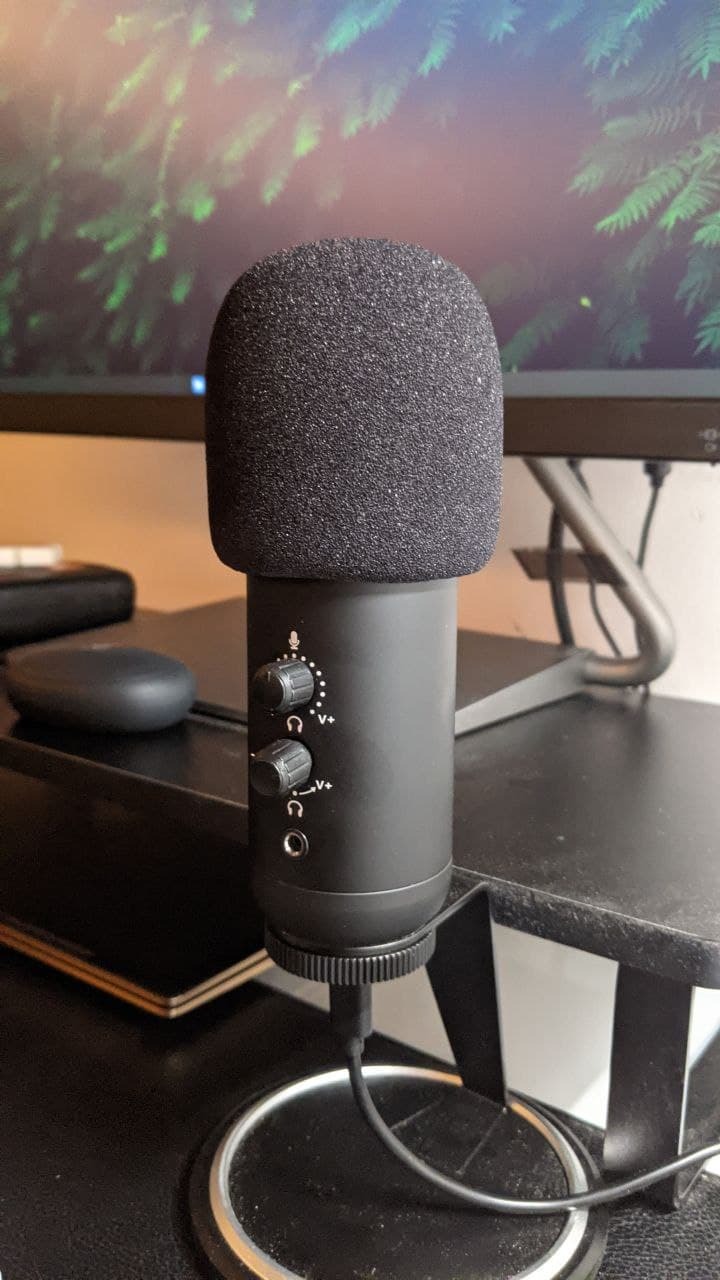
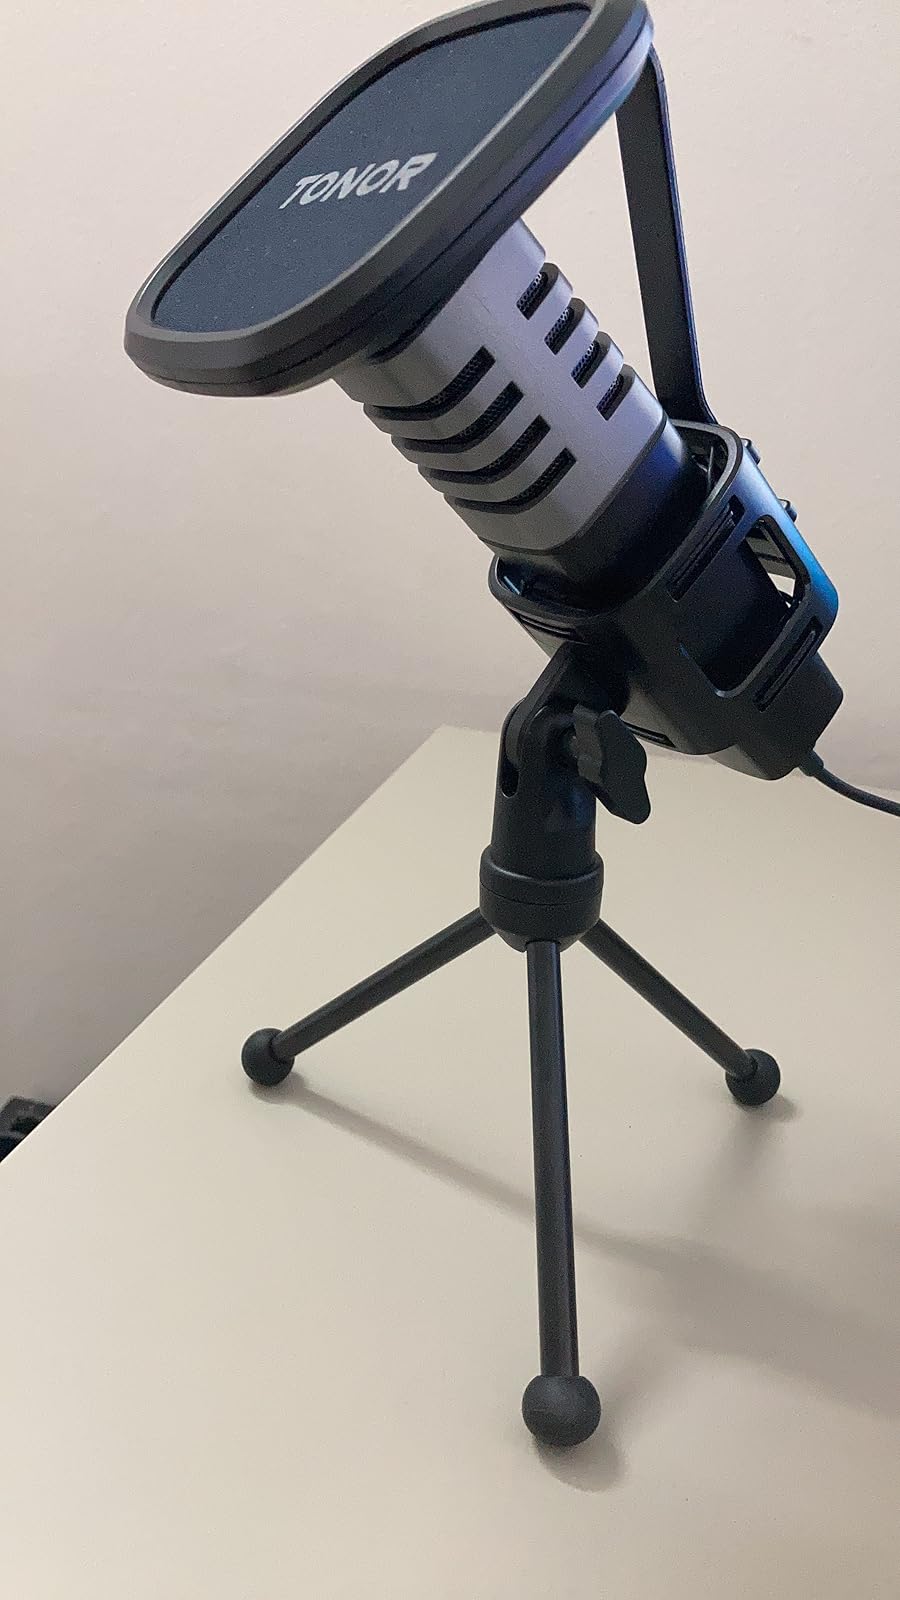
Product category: microphone
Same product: no